Symplegades

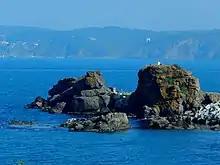
Rocky islet at Rumelifeneri

The Symplegades ("Symplēgádes"), also known as Clashing Rocks or Cyanean Rocks (Κυανέαι), were, according to Greek mythology, a pair of rocks at the Bosphorus that clashed together whenever a vessel went through. They were defeated by Jason and the Argonauts, who would have been lost and killed by the rocks except for Phineus's advice. Jason let a dove fly between the rocks to see exactly how fast they'd have to row to beat the rocks; the dove lost only its tail feathers. The Argonauts rowed mightily to get through and lost only part of the stern ornament. After that, the Symplegades stopped moving permanently.